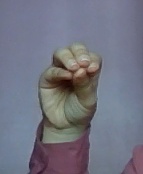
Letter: ha